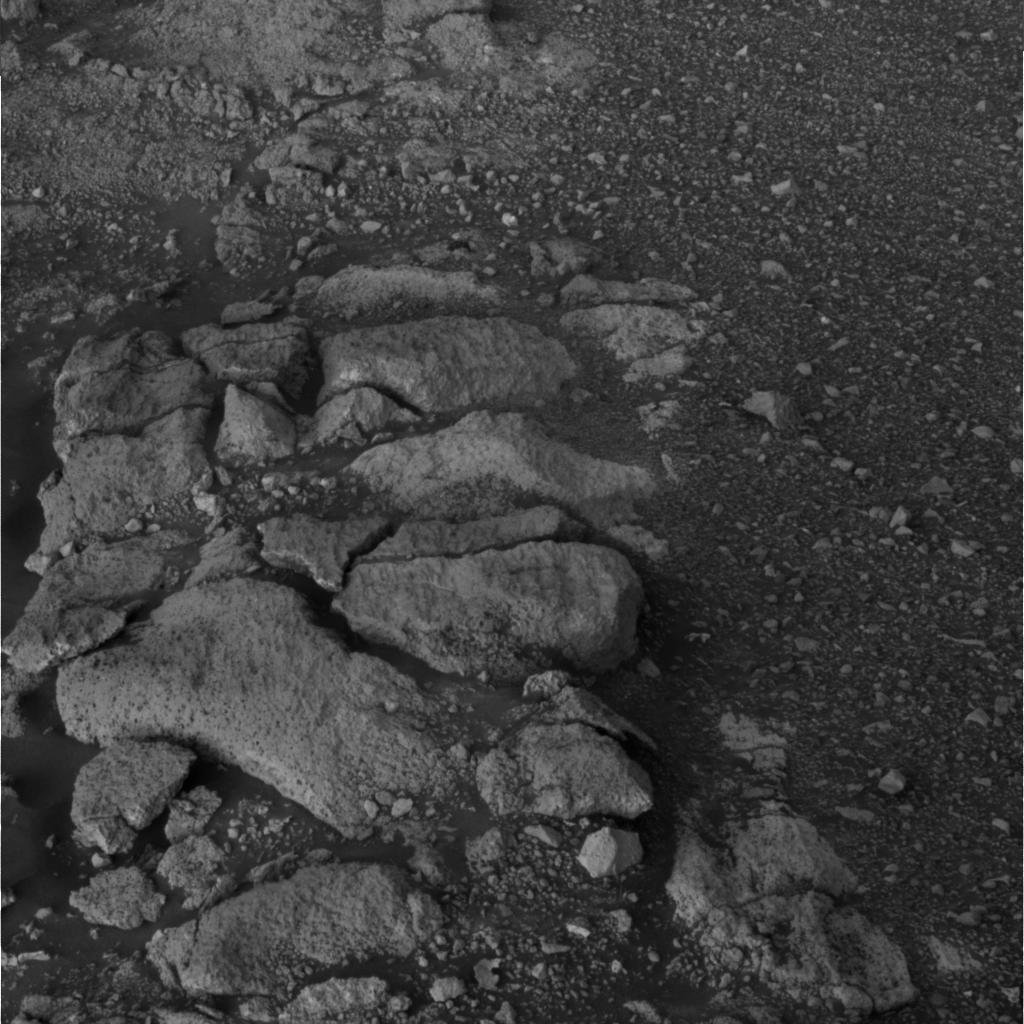
Surface features visible: Rock Outcrops, Clasts, Rock (Linear Features), Soil, Nearby Surface